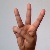
The image shows a hand gesture representing the letter 'W' in Indian Sign Language.